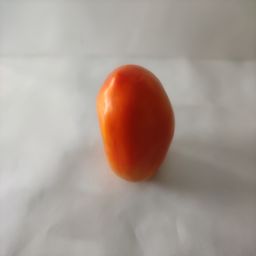
Crop: Tomato
Quality: Ripe